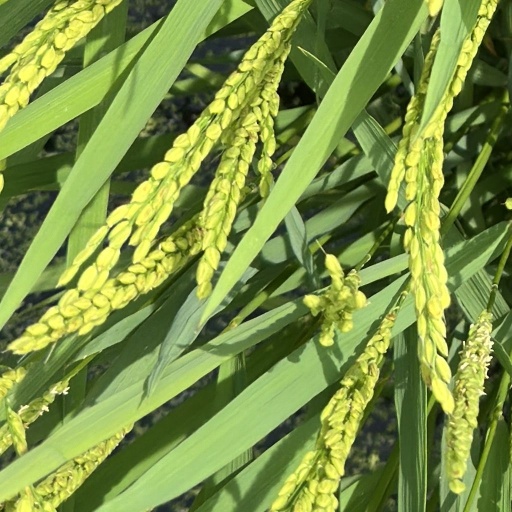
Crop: rice